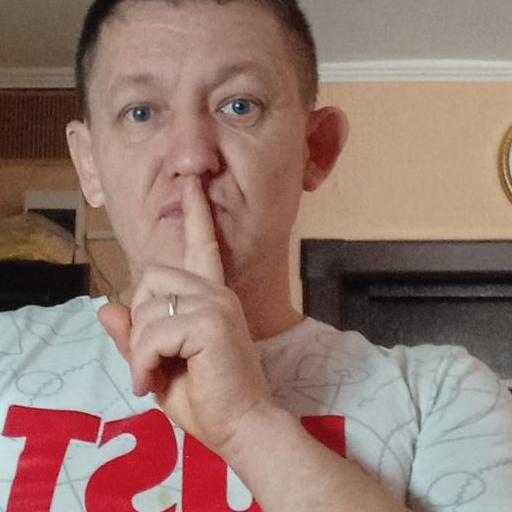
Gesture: mute